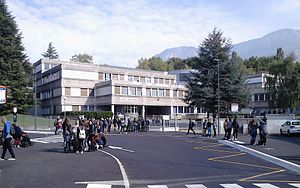
Lyceum
Et lyceum (lycée) i Frankrig.
Lyceum betyder højere skole. Ordet bruges i dag om en pædagogisk institution inden for uddannelsessystemer i en række lande, hovedsageligt i Europa.